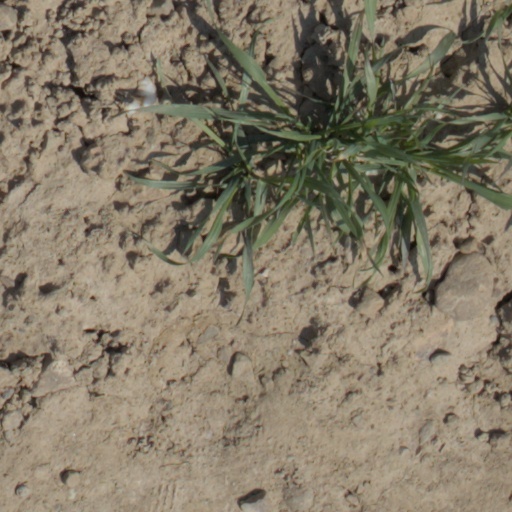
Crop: wheat